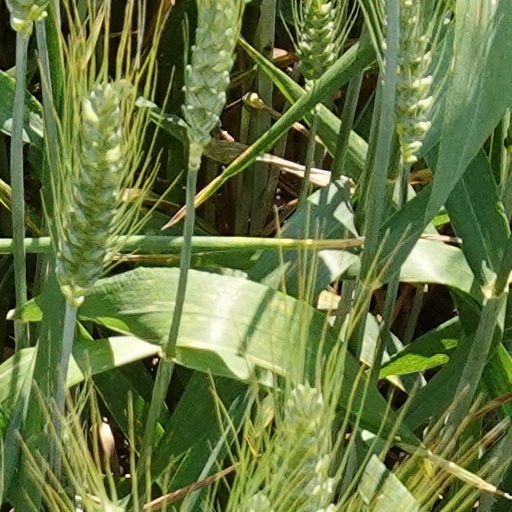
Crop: wheat